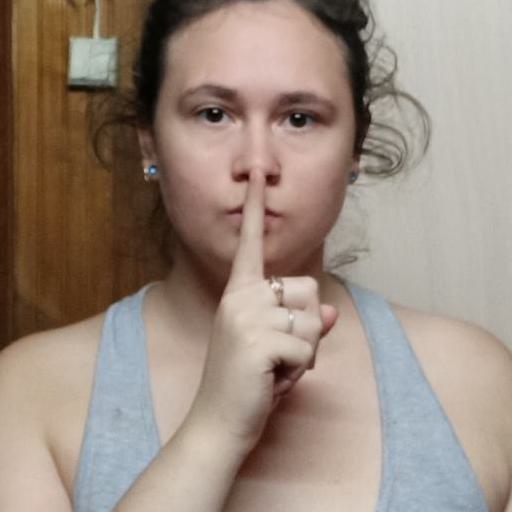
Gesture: mute